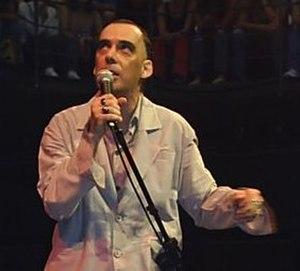
Arnaldo Antunes, né Arnaldo Augusto Nora Antunes Filho, le 2 septembre 1960 à São Paulo, est un poète, chanteur, producteur et auteur-compositeur brésilien.